Department store

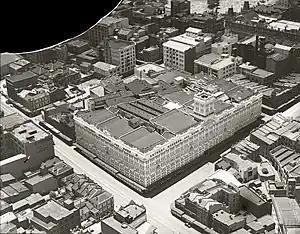
Aerial view of Anthony Hordern & Sons in Sydney, Australia (1936), once the largest department store in the world

The Paris department stores have roots in the "magasin de nouveautés", or novelty store; the first, the Tapis Rouge, was created in 1784. They flourished in the early 19th century. Balzac described their functioning in his novel "César Birotteau". In the 1840s, with the arrival of the railroads in Paris and the increased number of shoppers they brought, they grew in size, and began to have large plate glass display windows, fixed prices and price tags, and advertising in newspapers.